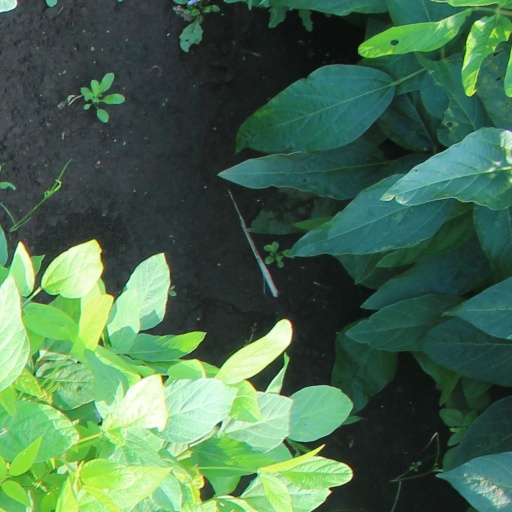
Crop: soybean